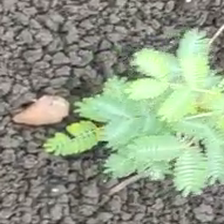
Weed species: Dwarf_cassia_(Chamaecrista pumila)